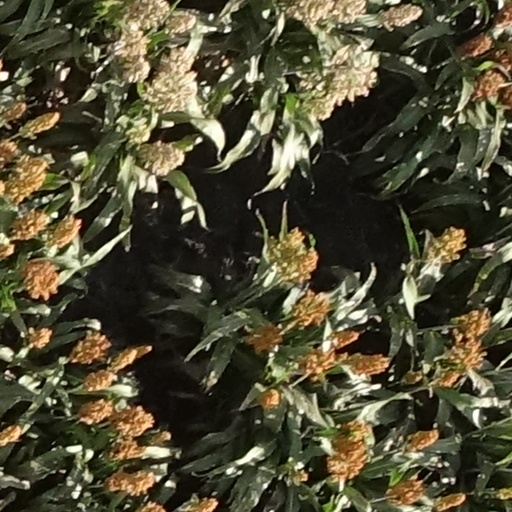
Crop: sorghum